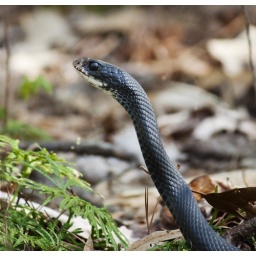
On the forest floor in Alamance County's Cedar Rock Park.